History of Pieria (regional unit)

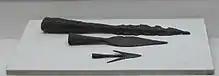
Parts of weapons, Iron Age

The coastal population grew, with some Bronze Age settlements seemingly abandoned. Pieria was more populated by places that offered natural protection (e.g. Sfendani, Kouko or Livadi), existing settlements were fortified (the ancient Methone with a three-meter-high wall). Trade relations were expanded and the Phoenician alphabet introduced and modified for the Greek language.